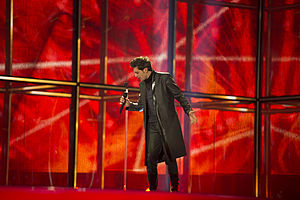
Eurovision Song Contest 2014 / Bookmakere og fanafstemninger
Forhåndsfavoritterne Aram Mp3 (tv.) og Sanna Nielsen (th.). Foto: Albin Olsson. Licens: CC-BY-SA-3.0
"Eurovision Song Contest 2014 var den 59. udgave af Eurovision Song Contest. Konkurrencen blev afholdt i København, efter at danske Emmelie de Forest vandt Eurovision Song Contest 2013 med sangen ""Only Teardrops"". Det var dermed tredje gang, at Danmark var vært for konkurrencen efter tidligere at have afholdt den i 1964 og 2001. Sloganet for konkurrencen var #JoinUs.